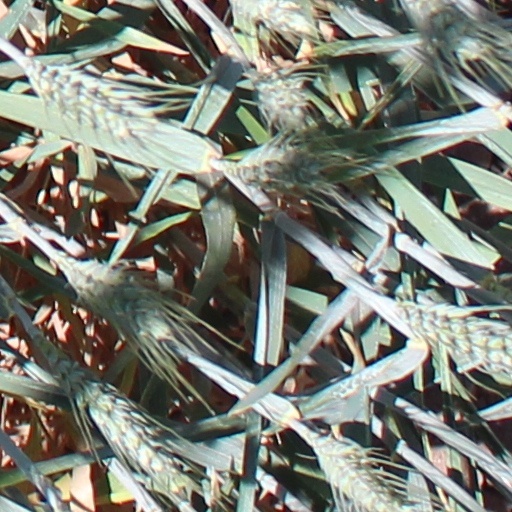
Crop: wheat